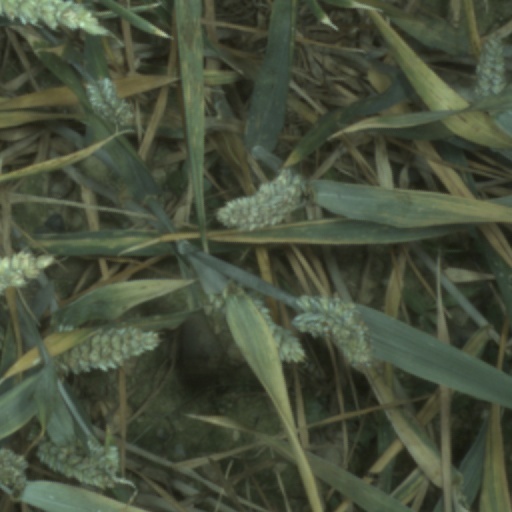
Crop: wheat